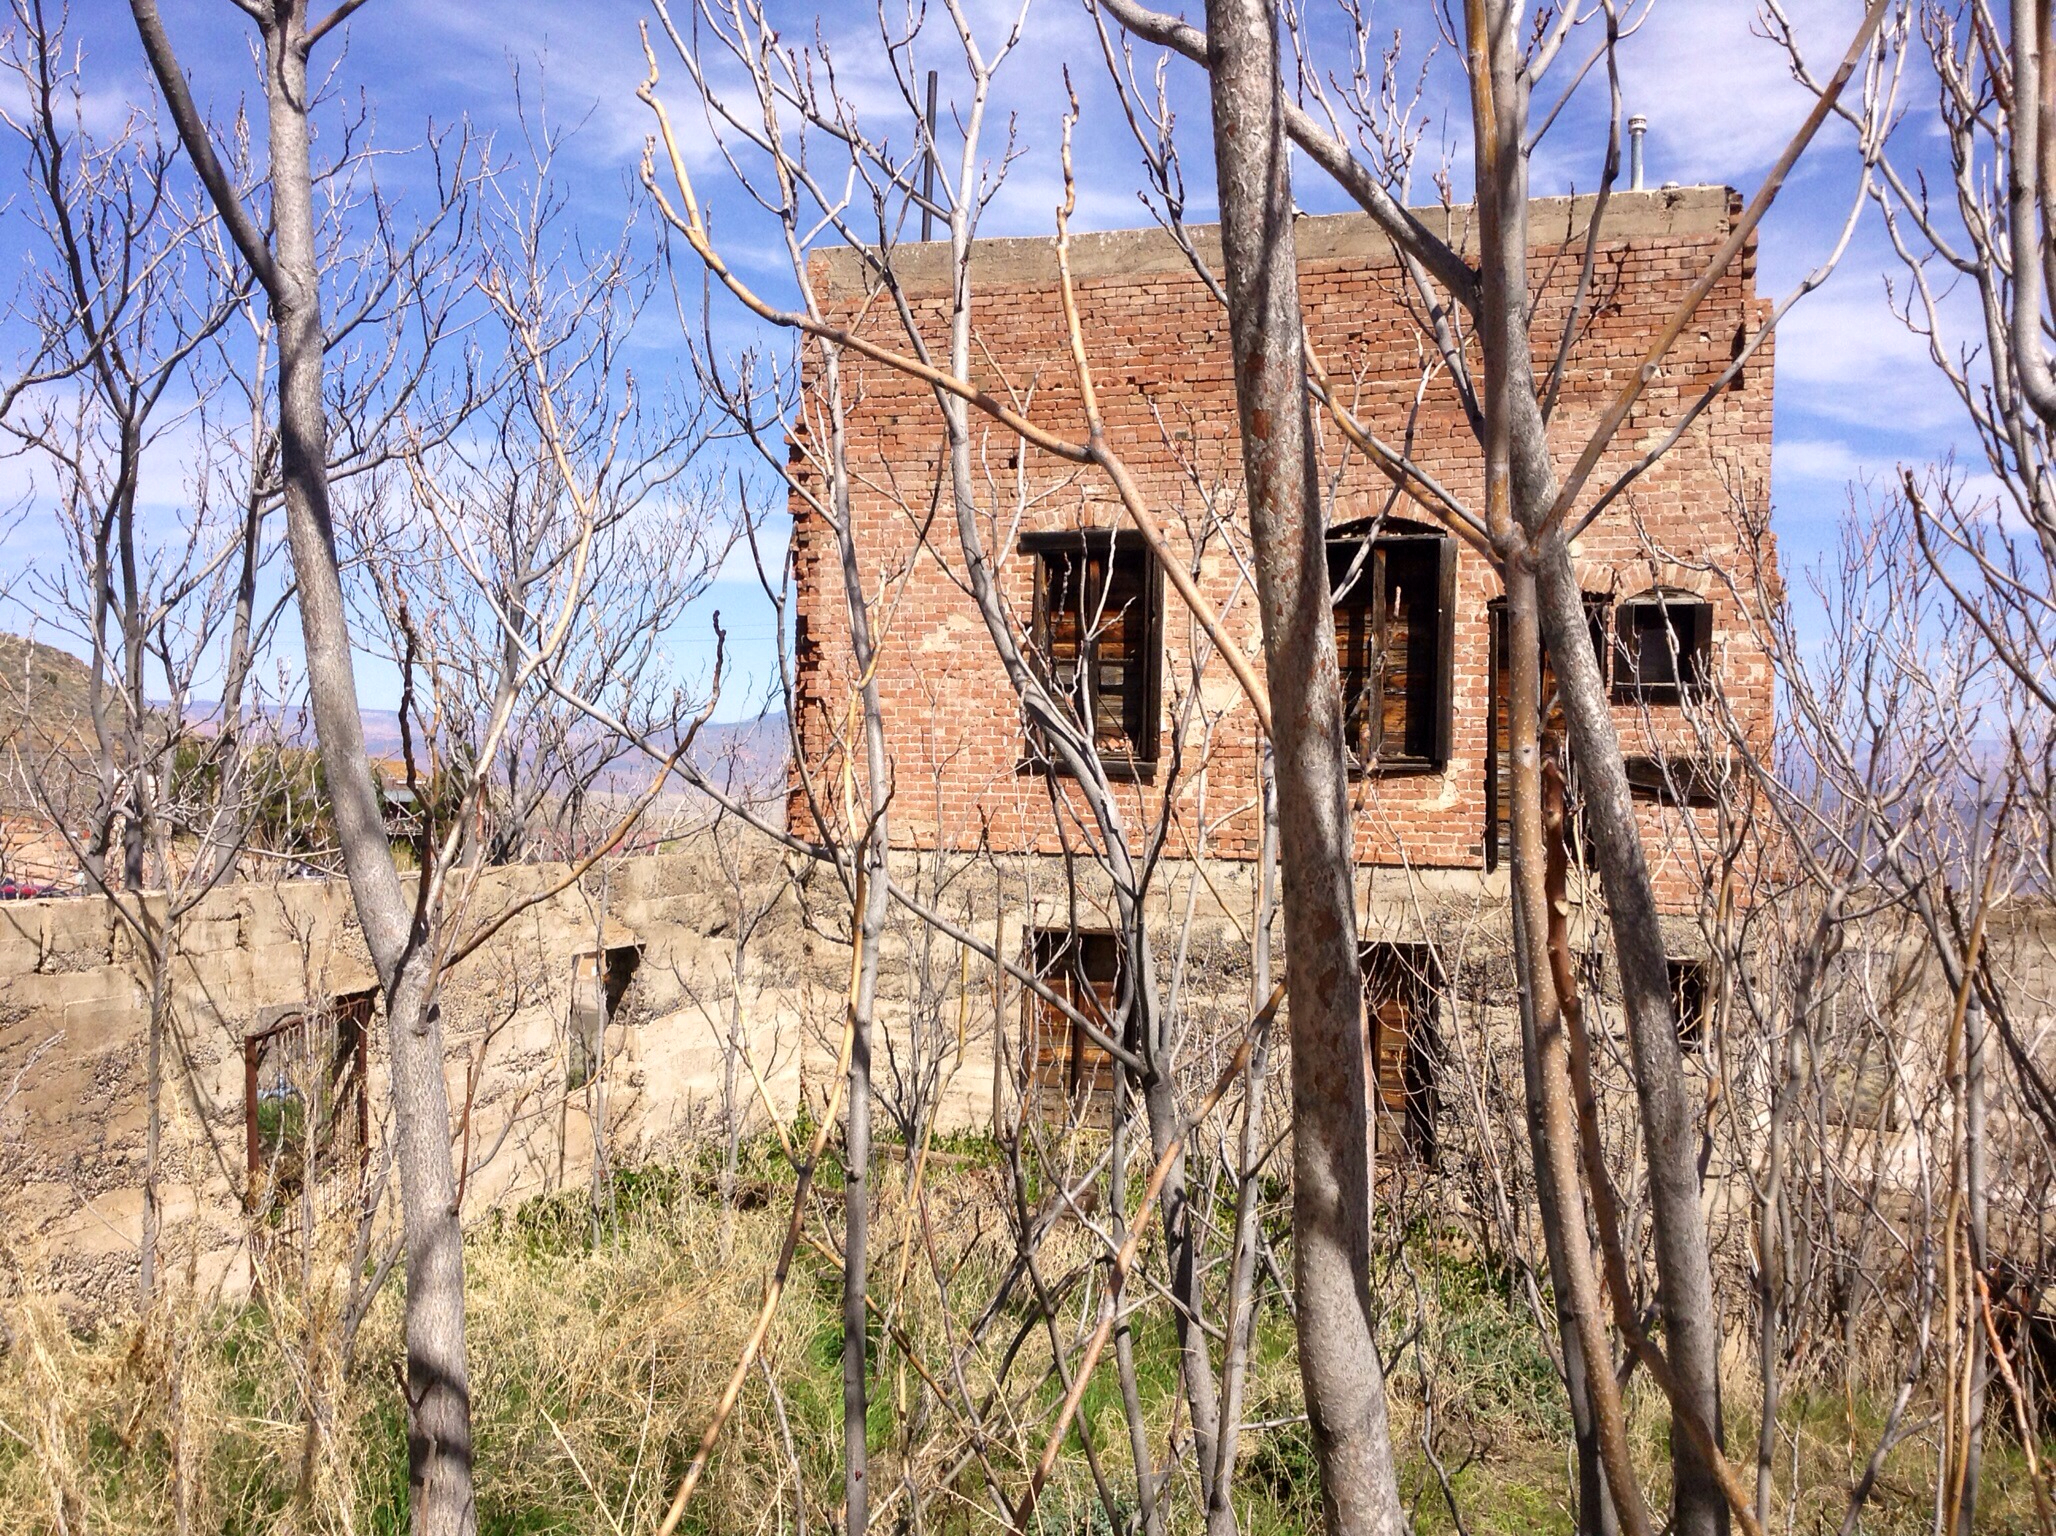
tree, wood, arizona, joycecory, oldminingtown, jeromeaz, copperminingtown, outdoor structure